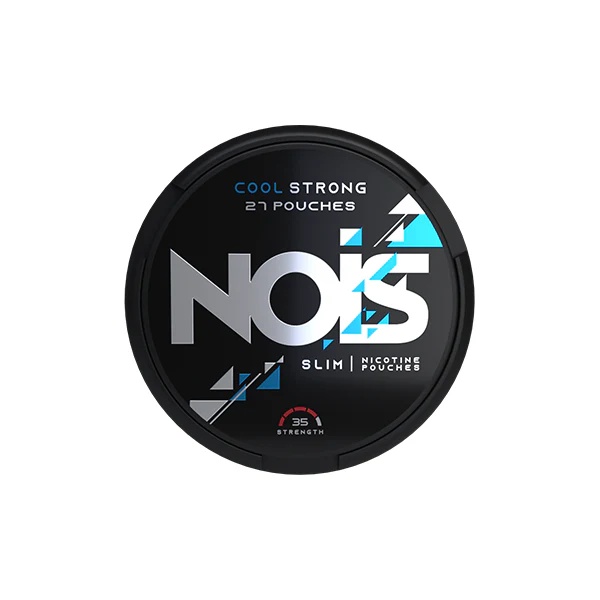
35mg NOIS Cool Strong Slim Nicotine Pouches - 27 Pouches
Crafted to provide a satisfying and discreet smoke-free experience, NOIS 35mg Nicotine Pouches offer a convenient alternative to traditional tobacco products. With a compact and portable design, these pouches deliver a long-lasting nicotine release and refreshing sensation without the need for vaping or smoking. Enjoy a balanced and enjoyable experience with each pouch, making them perfect for both new and seasoned users. Specifications: Nicotine Strength: 35mg/g Strength Tobacco-Free Smoke-Free Format: Slim 27 Pouches Per Pack Flavour: Cool Strong Direction of Use: Place one pouch under your top or bottom lip. Position the pouch to the side of your lip for comfort. Remove after 30 to 60 minutes.
Brand: NOIS
Category: Food, Beverages & Tobacco > Tobacco Products